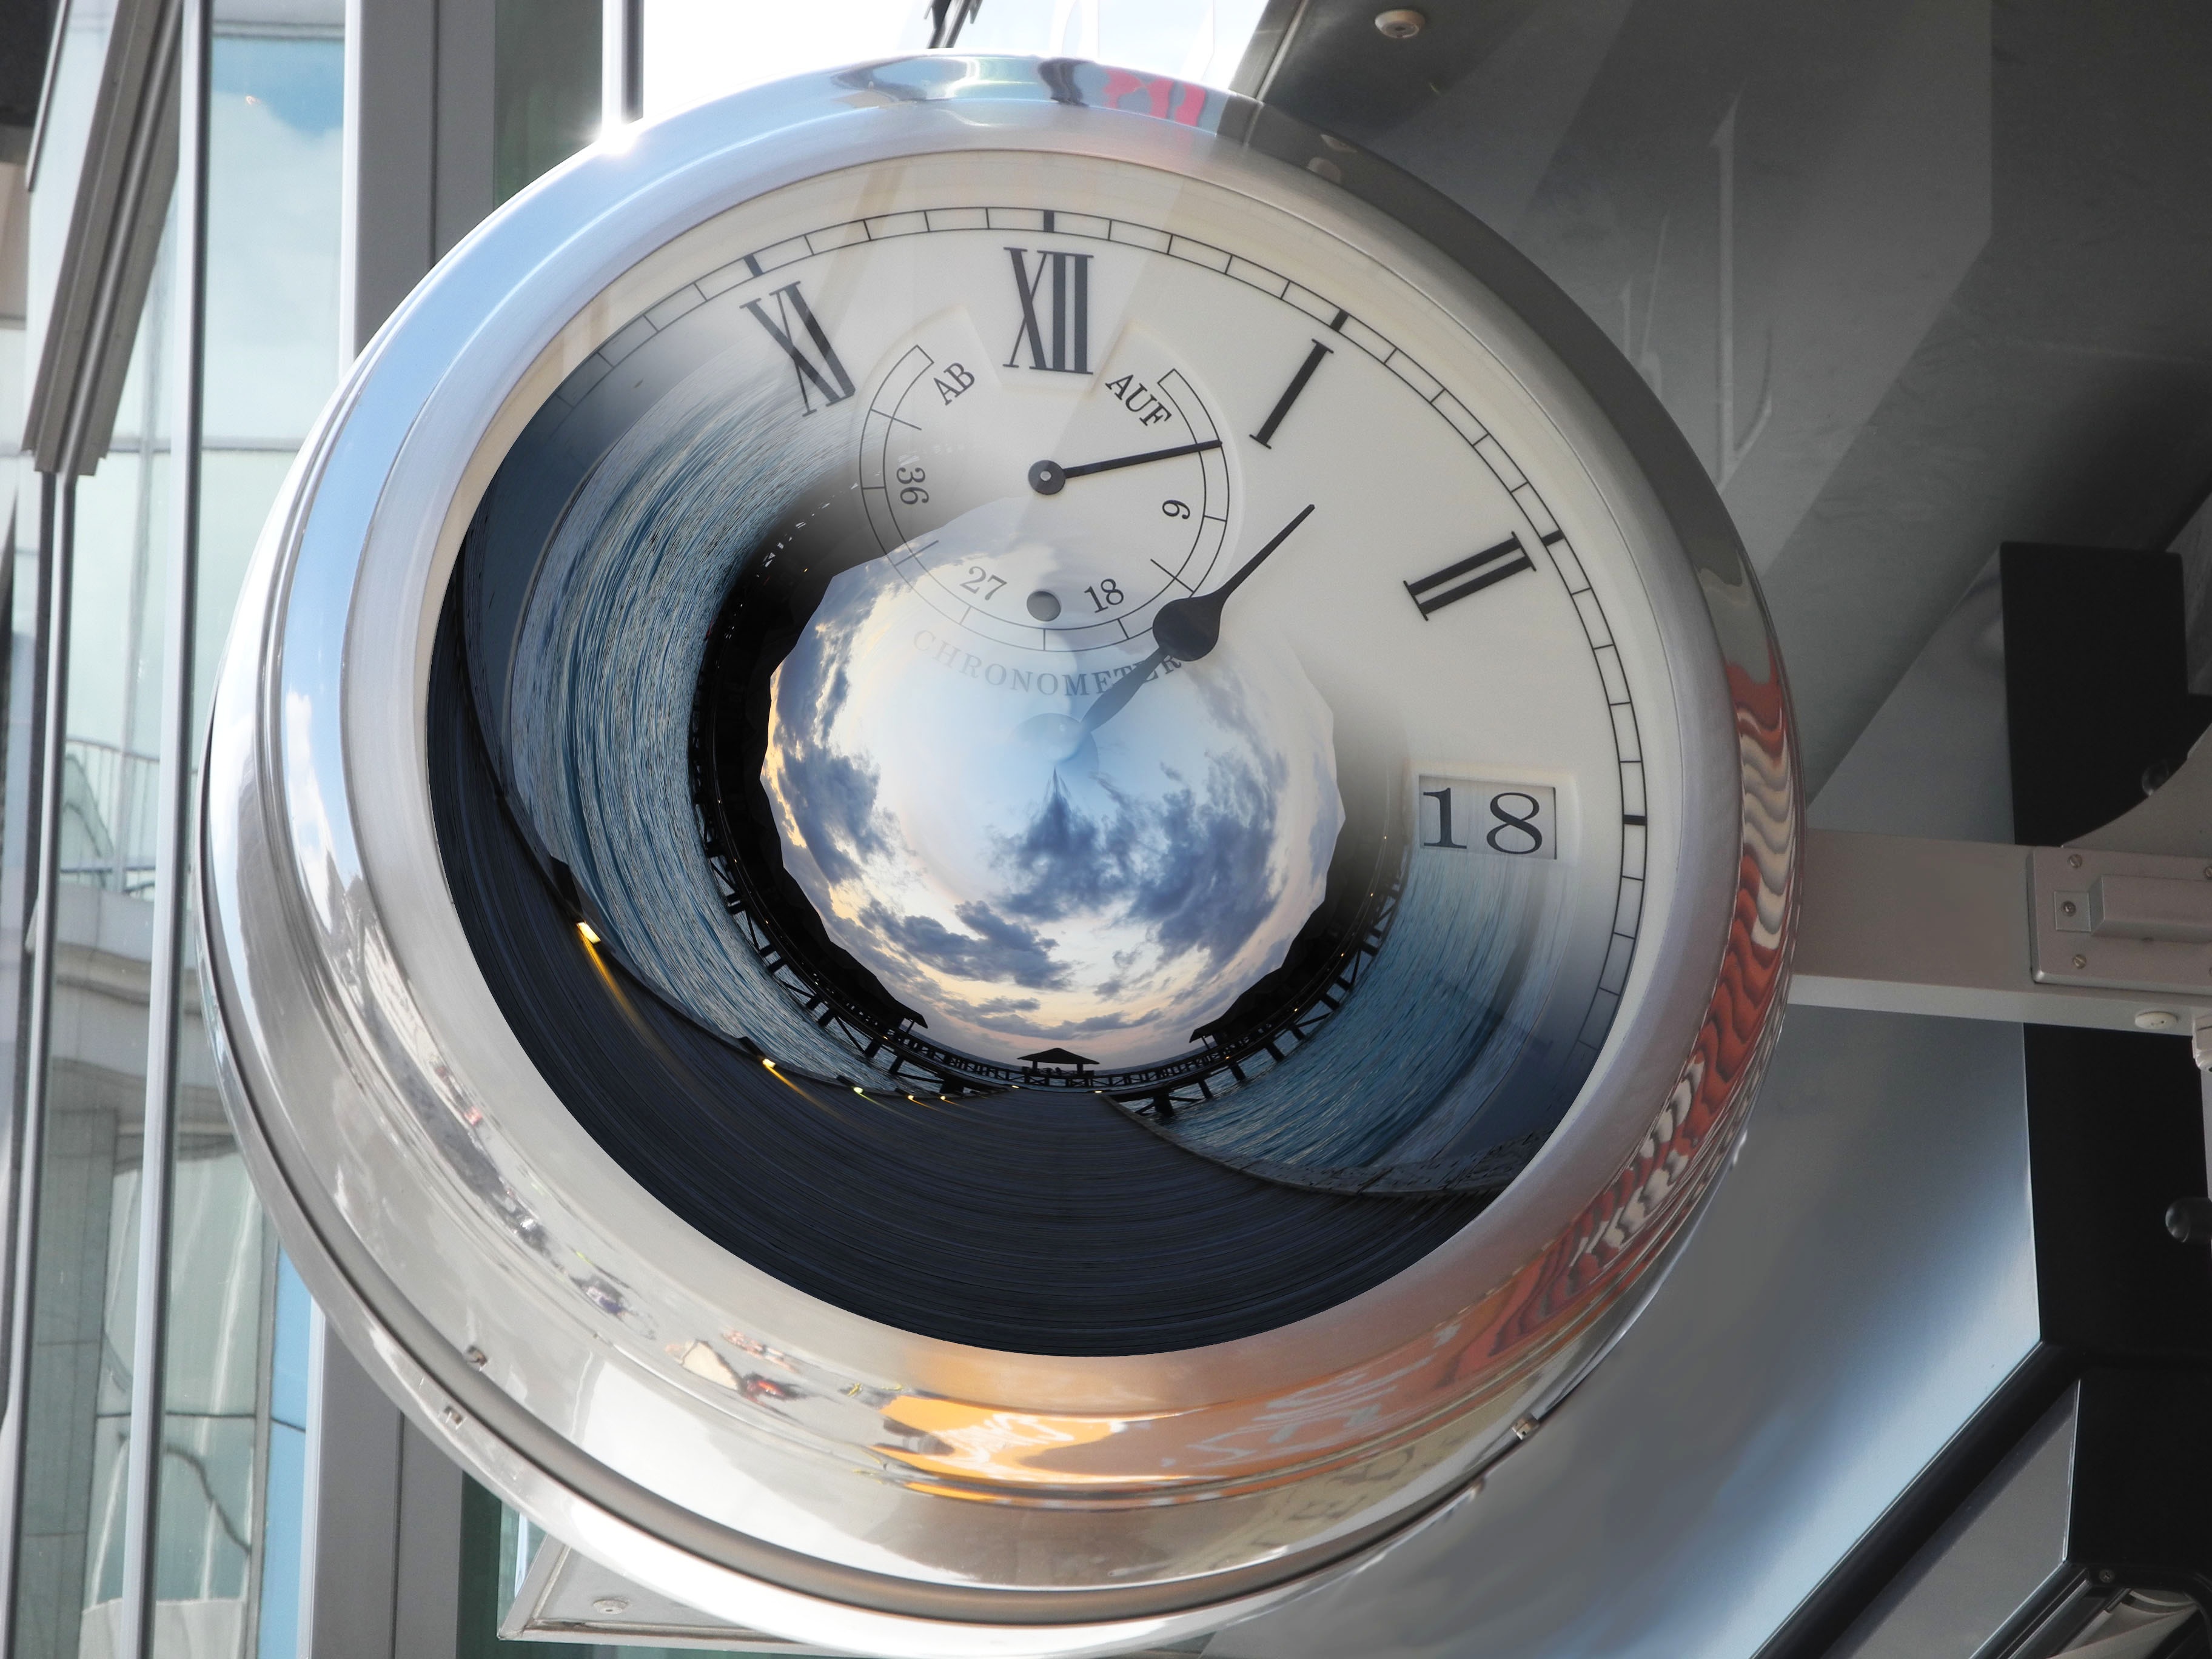
watch, wheel, clock, time, holiday, silver